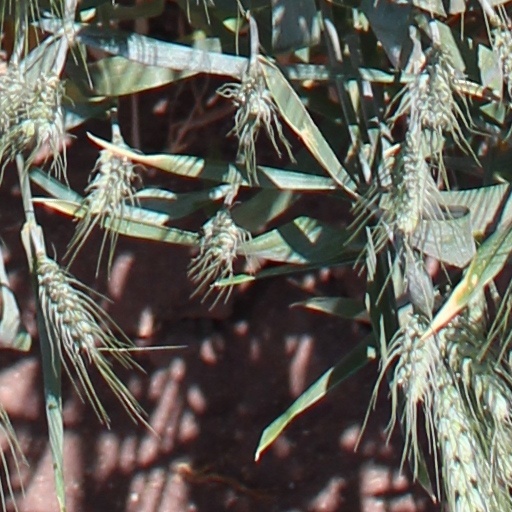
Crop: wheat